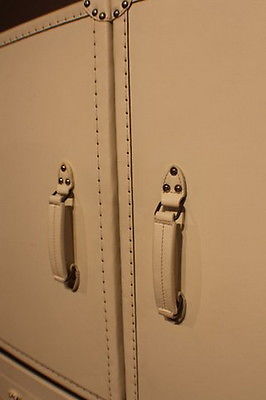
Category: cabinet